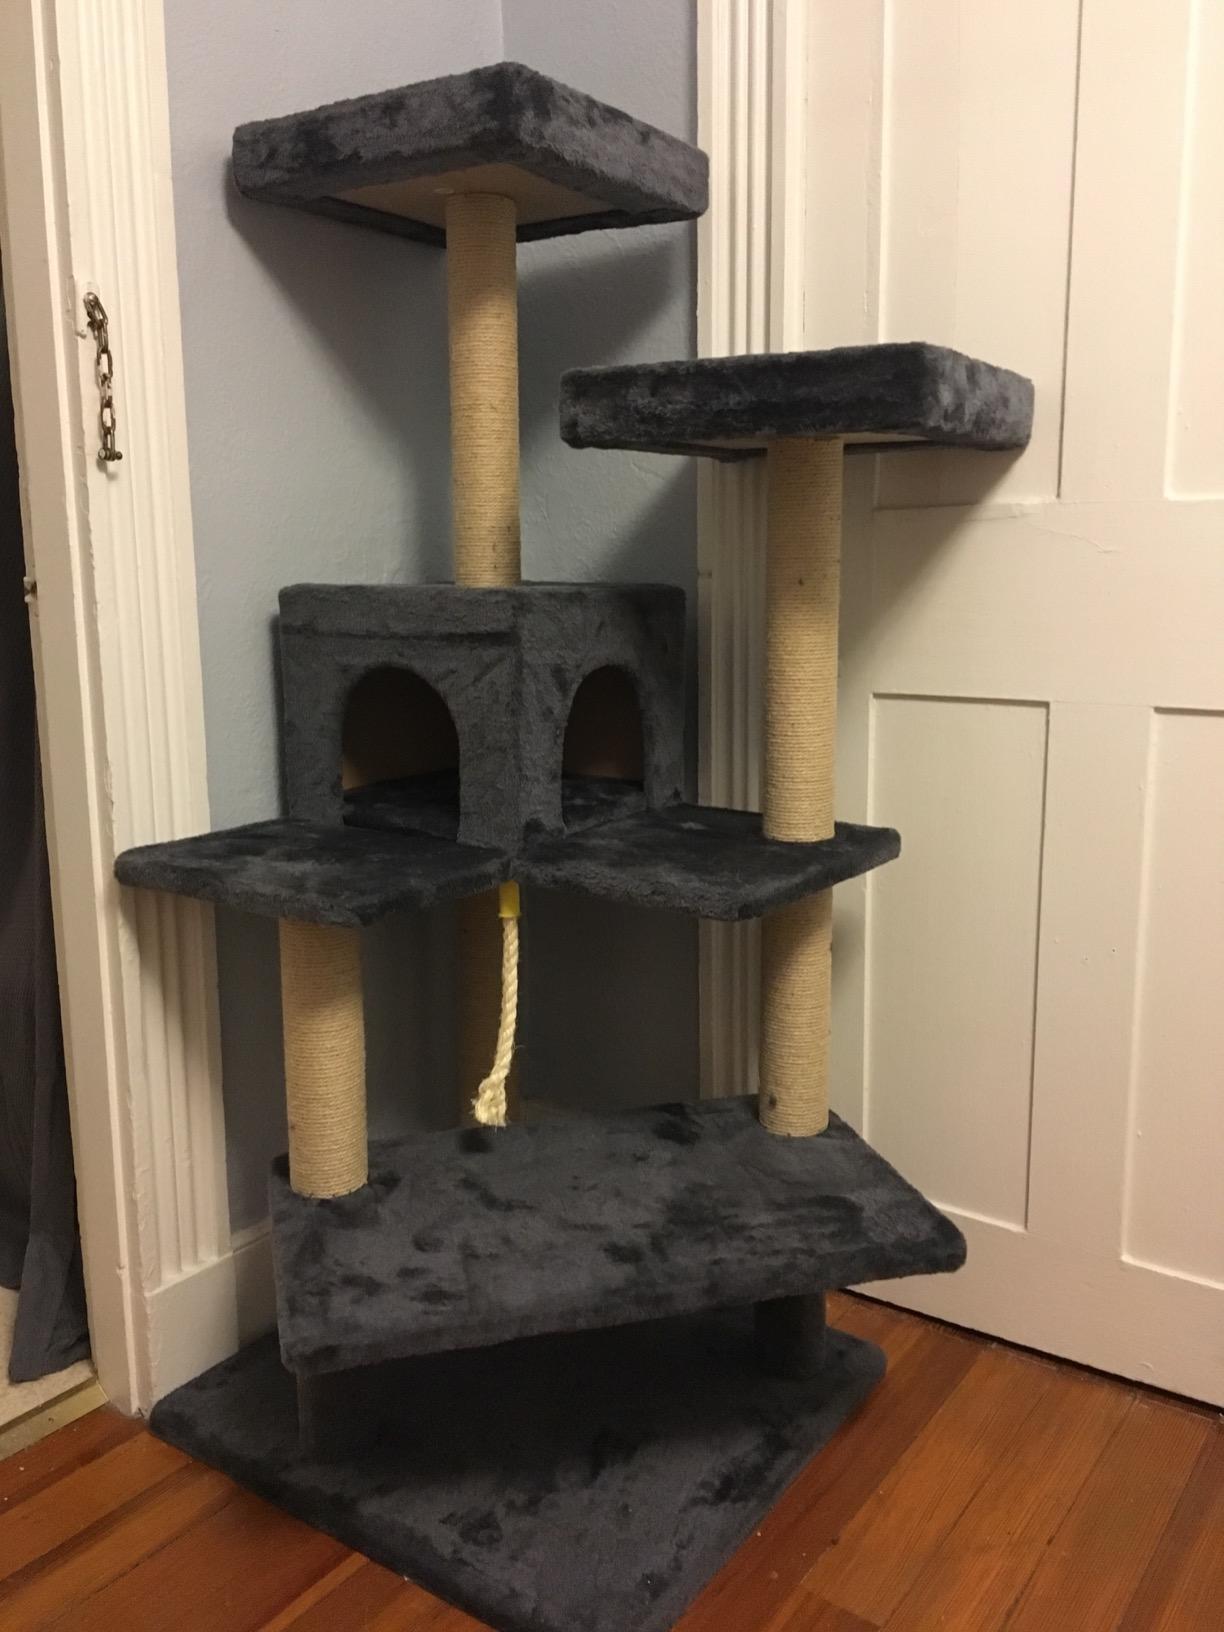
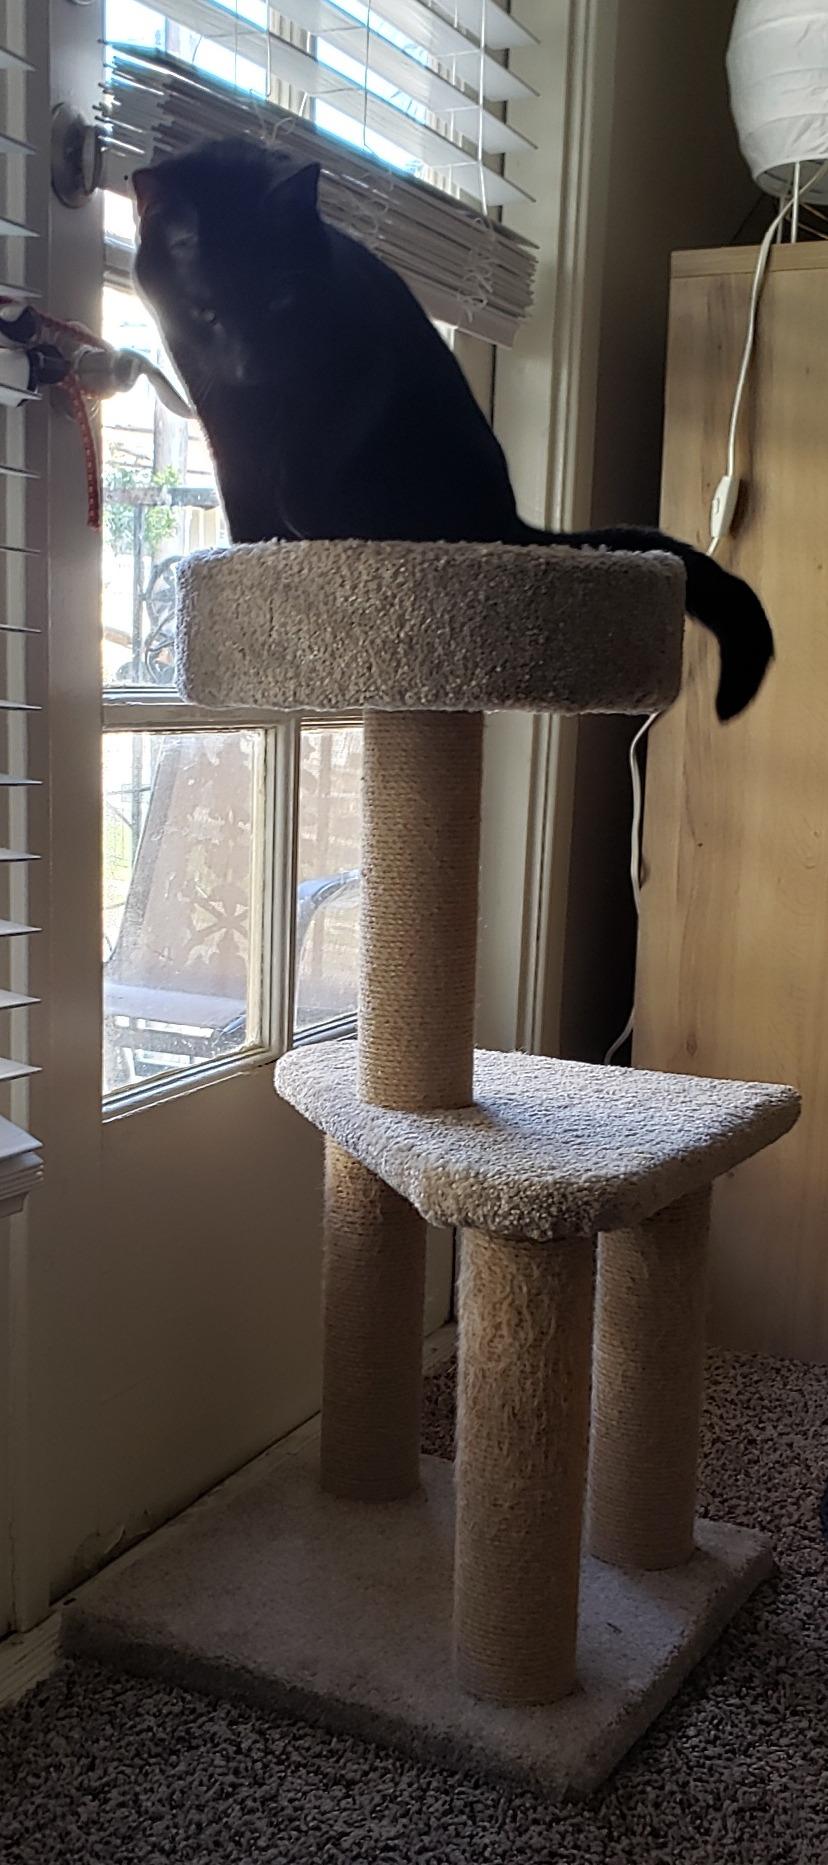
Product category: items_cat tree
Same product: no